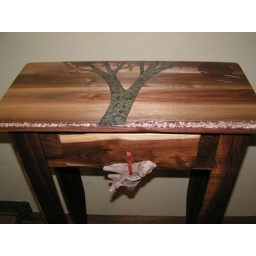
green tree in walnut 01